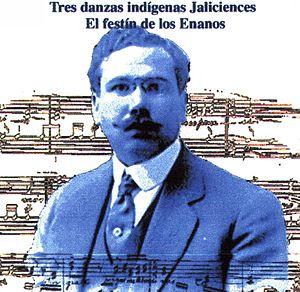
José Paulino de Jesús Rolón Alcaráz est un compositeur, chef d'orchestre et professeur de musique mexicain. Élève de Nadia Boulanger, il compose quelques œuvres d'importance du panorama musical de la première moitié du XXᵉ siècle dans son pays, dans une thématique nationaliste, sans être impliqué directement dans le courant dans lequel ont participé autres compositeurs contemporains, notamment José Pablo Moncayo et Manuel María Ponce.